Frank Kaminsky

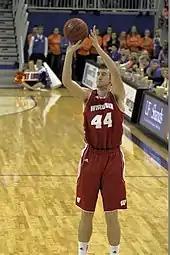
Kaminsky with Wisconsin in 2012

Kaminsky played in 35 of 36 games as a freshman. He scored a season-high nine points against UMKC on November 22, 2011.